Mark Guy Pearse

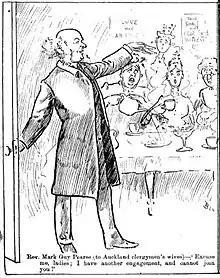
Pearse cartoon published in 1891 in New Zealand

Mark Guy Pearse (3 January 1842 – 1 January 1930) was a Cornish Methodist preacher, lecturer and author who, during the last quarter of the 19th century and the first of the 20th, was a household name throughout Britain and beyond. Born at Camborne, Cornwall, from childhood he "drank in the traditions of Methodism", as his daughter put it.